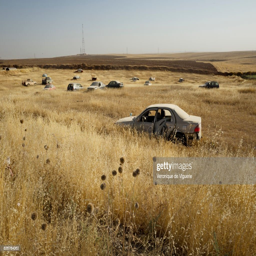
at the checkpoint abandoned cars in a field .